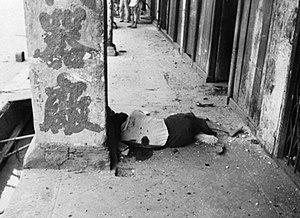
Le bombardement de Singapour désigne l'attaque aérienne menée le 8 décembre 1941, le lendemain de l'attaque de Pearl Harbor, par 17 Mitsubishi G3M de l'Empire du Japon sur Singapour alors colonie britannique. Cette attaque coïncide avec le débarquement japonais en Malaisie près de Kota Bharu.